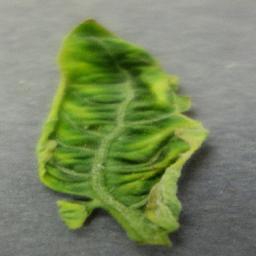
Label: Tomato___Tomato_Yellow_Leaf_Curl_Virus